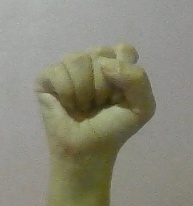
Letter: saad